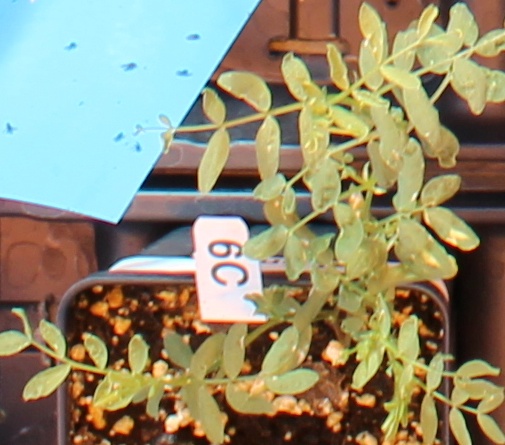
Label: Lentil